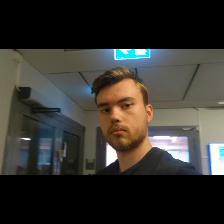
Label: Human